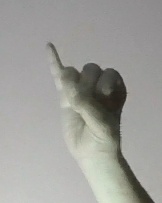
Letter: meem